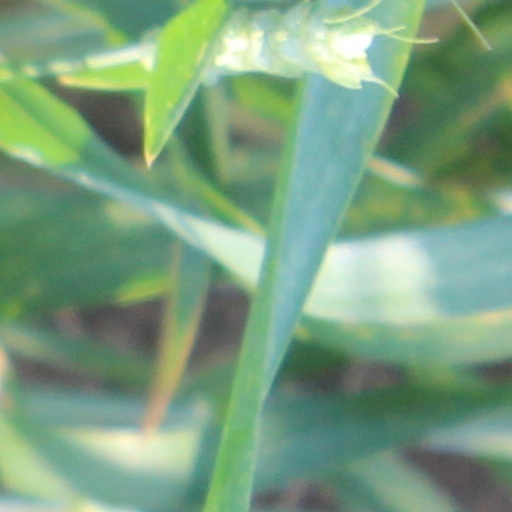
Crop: wheat